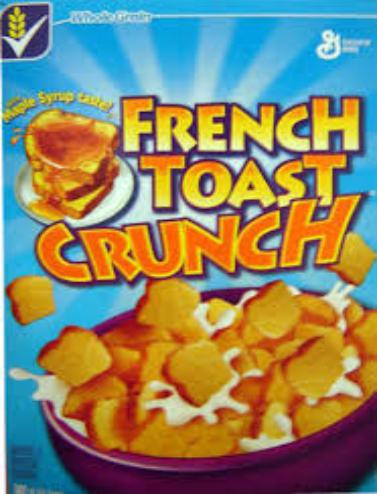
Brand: French Toast Crunch
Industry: Food